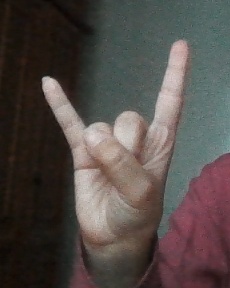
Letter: la